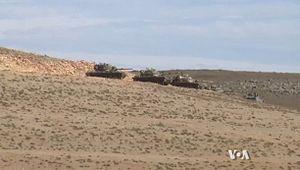
Chars de l'armée turque sur la frontière près de Kobané, le 20 octobre 2014.
La bataille de Kobané ou bataille d'Aïn al-Arab se déroule lors de la guerre civile syrienne. Elle débute le 13 septembre 2014, par une offensive des forces djihadistes de l'État islamique sur la ville de Kobané, défendue par les troupes kurdes des YPG et des groupes alliés. Malgré l'intervention de la coalition menée par les États-Unis qui effectue plusieurs bombardements à partir du 23 septembre, les djihadistes progressent et atteignent Kobané le 1ᵉʳ octobre. Après plusieurs jours de combats aux abords de la ville, les djihadistes pénètrent dans la place le 6 octobre et dès le 10, ils en contrôlent la moitié. À partir de cette date cependant, le front se stabilise et les YPG parviennent à contenir les assauts des djihadistes. Progressivement, les Kurdes regagnent du terrain grâce au soutien des forces aériennes de la coalition et repoussent les troupes de l'État islamique hors de la ville le 26 janvier 2015. Finalement le 14 juin 2015, après plusieurs mois de combats dans les villages, les forces kurdes du canton de Kobané et celles du canton de Cizir, venues de l'est, font leur jonction près de Tall Abyad.